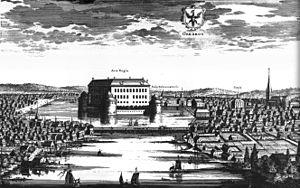
Örebro est une ville suédoise située sur le lac Hjälmaren. Avec 107 038 habitants, elle se place au sixième rang des villes les plus peuplées de Suède. Elle est le siège de la commune d'Örebro, et le chef-lieu du comté d'Örebro.